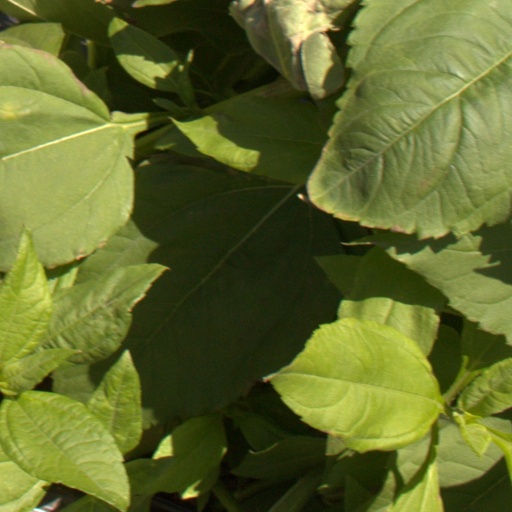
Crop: Jerusalem artichoke